Skaklya Glacier

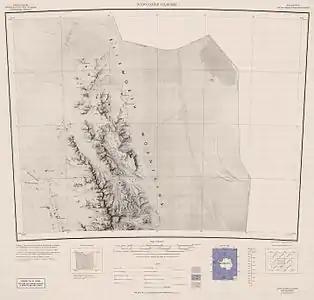
Map of northern Sentinel Range

Skaklya Glacier is the long and wide glacier on the east side of the main crest of northern Sentinel Range in Ellsworth Mountains, Antarctica. It is situated northwest of Zhenda Glacier and southeast of the head of Vidul Glacier. The glacier drains the south slopes of Mount Reimer and the north slopes of Blenika Peak, flows east-northeastwards and together with Zhenda Glacier joins Sabazios Glacier west of Mount Lanning in Sostra Heights.